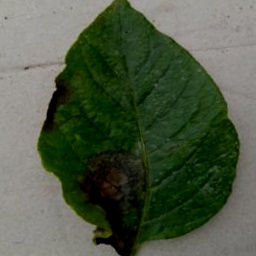
Etiqueta: Late Blight